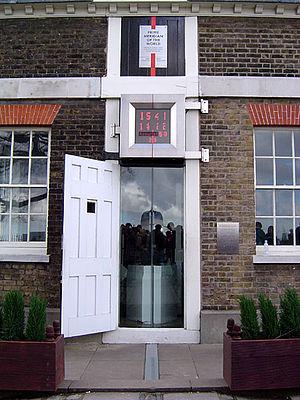
En géographie, un méridien est une demi-ellipse imaginaire tracée sur le globe terrestre reliant les pôles géographiques. Tous les points de la Terre situés sur un même méridien ont la même longitude. On parle également d'arc de méridien entre deux points ayant une latitude différente.
L’heure Internet ou temps Internet — en anglais Swatch Internet Time ou plus simplement Internet Time — est un système alternatif de mesure de temps, introduit et commercialisé en 1998 par l'horloger suisse Swatch.
Le méridien de Greenwich est le méridien qui sert de référence internationale de longitude, d'où son nom de « méridien origine ». Néanmoins, c'est le méridien de référence de l'IERS situé à une centaine de mètres qui sert, par exemple, de référence pour le système de géolocalisation GPS, le système géodésique WGS 84, pour toutes les cartes marines de l'organisation hydrographique internationale depuis 1983 et, également, pour la navigation aérienne par l'organisation de l'aviation civile internationale depuis 1989.
Le méridien de référence de l'IERS, également connu comme méridien de référence international, est le méridien de référence défini par l'International Earth Rotation and Reference Systems Service. À la latitude de Londres, il passe à une centaine de mètres à l'est de l'observatoire de Greenwich et du méridien auquel ce dernier a donné son nom. Il est également la référence pour le système de géolocalisation GPS et le système géodésique WGS 84.
L'Observatoire royal de Greenwich est un observatoire astronomique britannique situé dans Greenwich Park, dans la banlieue est de Londres, en surplomb de la Tamise.